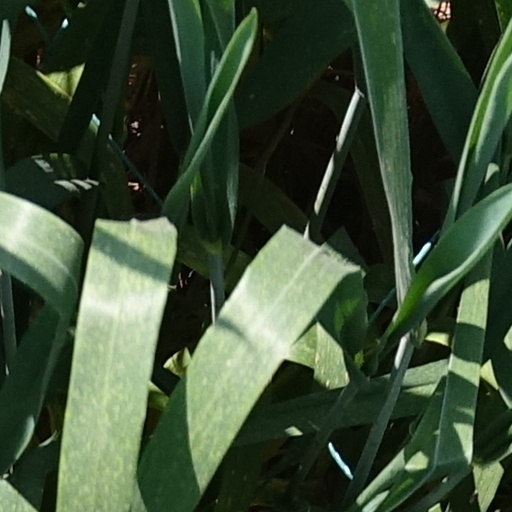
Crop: wheat